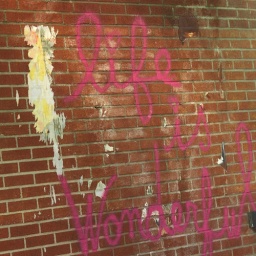
Graffiti on wall of a building in the Meatpacking District of Manhattan, New York City, U.S.A.